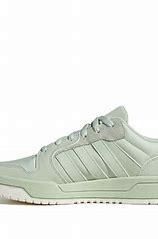
Brand: adidas
Model: neo Adidas NEO Entrap Mid